Andy Murray

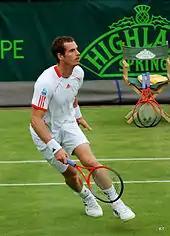
At the Boodles Challenge, Stoke Park, June 2012

At Davis Cup semi-final in Glasgow against Argentina he lost to Juan Martín del Potro in five sets and he and his brother Jamie beat del Potro and Leonardo Mayer in four sets. He then beat Guido Pella in straight sets, though Great Britain lost the tie. Murray then won the China Open for his fifth title of 2016 and 40th career tour title. He defeated Grigor Dimitrov in straight sets. Murray then won Shanghai defeating Roberto Bautista Agut in straight sets.